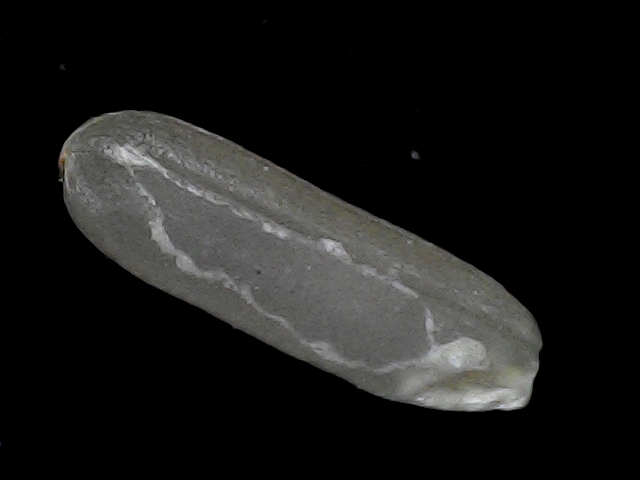
Rice variety: BD75